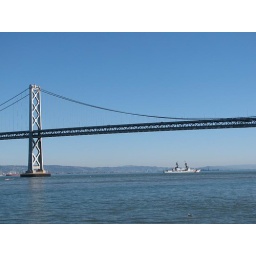
u.s. coast guard boat 719 under bay bridge